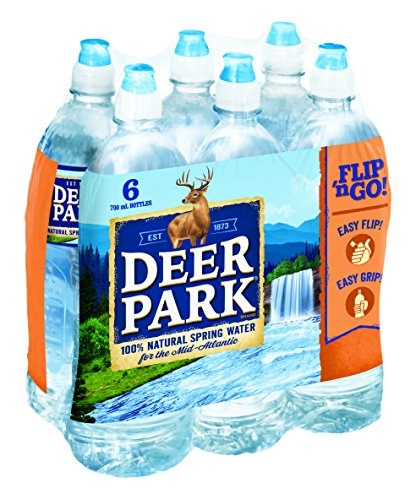
Item Name: Deer Park Natural Spring Water, 23.7 Ounce (Pack of 6)
Bullet Point 1: 23.7-Ounce/700 Ml plastic bottles with extra grip and easy-open sport cap
Bullet Point 2: Perfect amount for your weekly trips to the gym
Bullet Point 3: 100 percent natural spring water: zero calories, no sweeteners and no artificial colors or flavors
Bullet Point 4: Contains naturally balanced minerals for a crisp, clean taste
Bullet Point 5: Every bottle is 100 percent recyclable (excluding label and cap)
Value: 142.2
Unit: ounce

Price: 6.255